Huis Honselaarsdijk

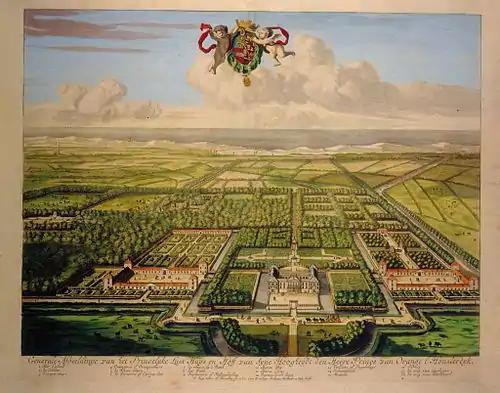
Print ca. 1683 by Abraham Bega & Abraham Blooteling

Huis Honselaarsdijk is a former palace and country residence of the Dutch Stadtholders and princes of Orange which lies about 2.6 km (2 mi) southwest of the border of The Hague, Netherlands. It was one of the finest examples of Baroque architecture in The Netherlands. Today, only part of the outbuildings remain and are known locally as "De Nederhof".